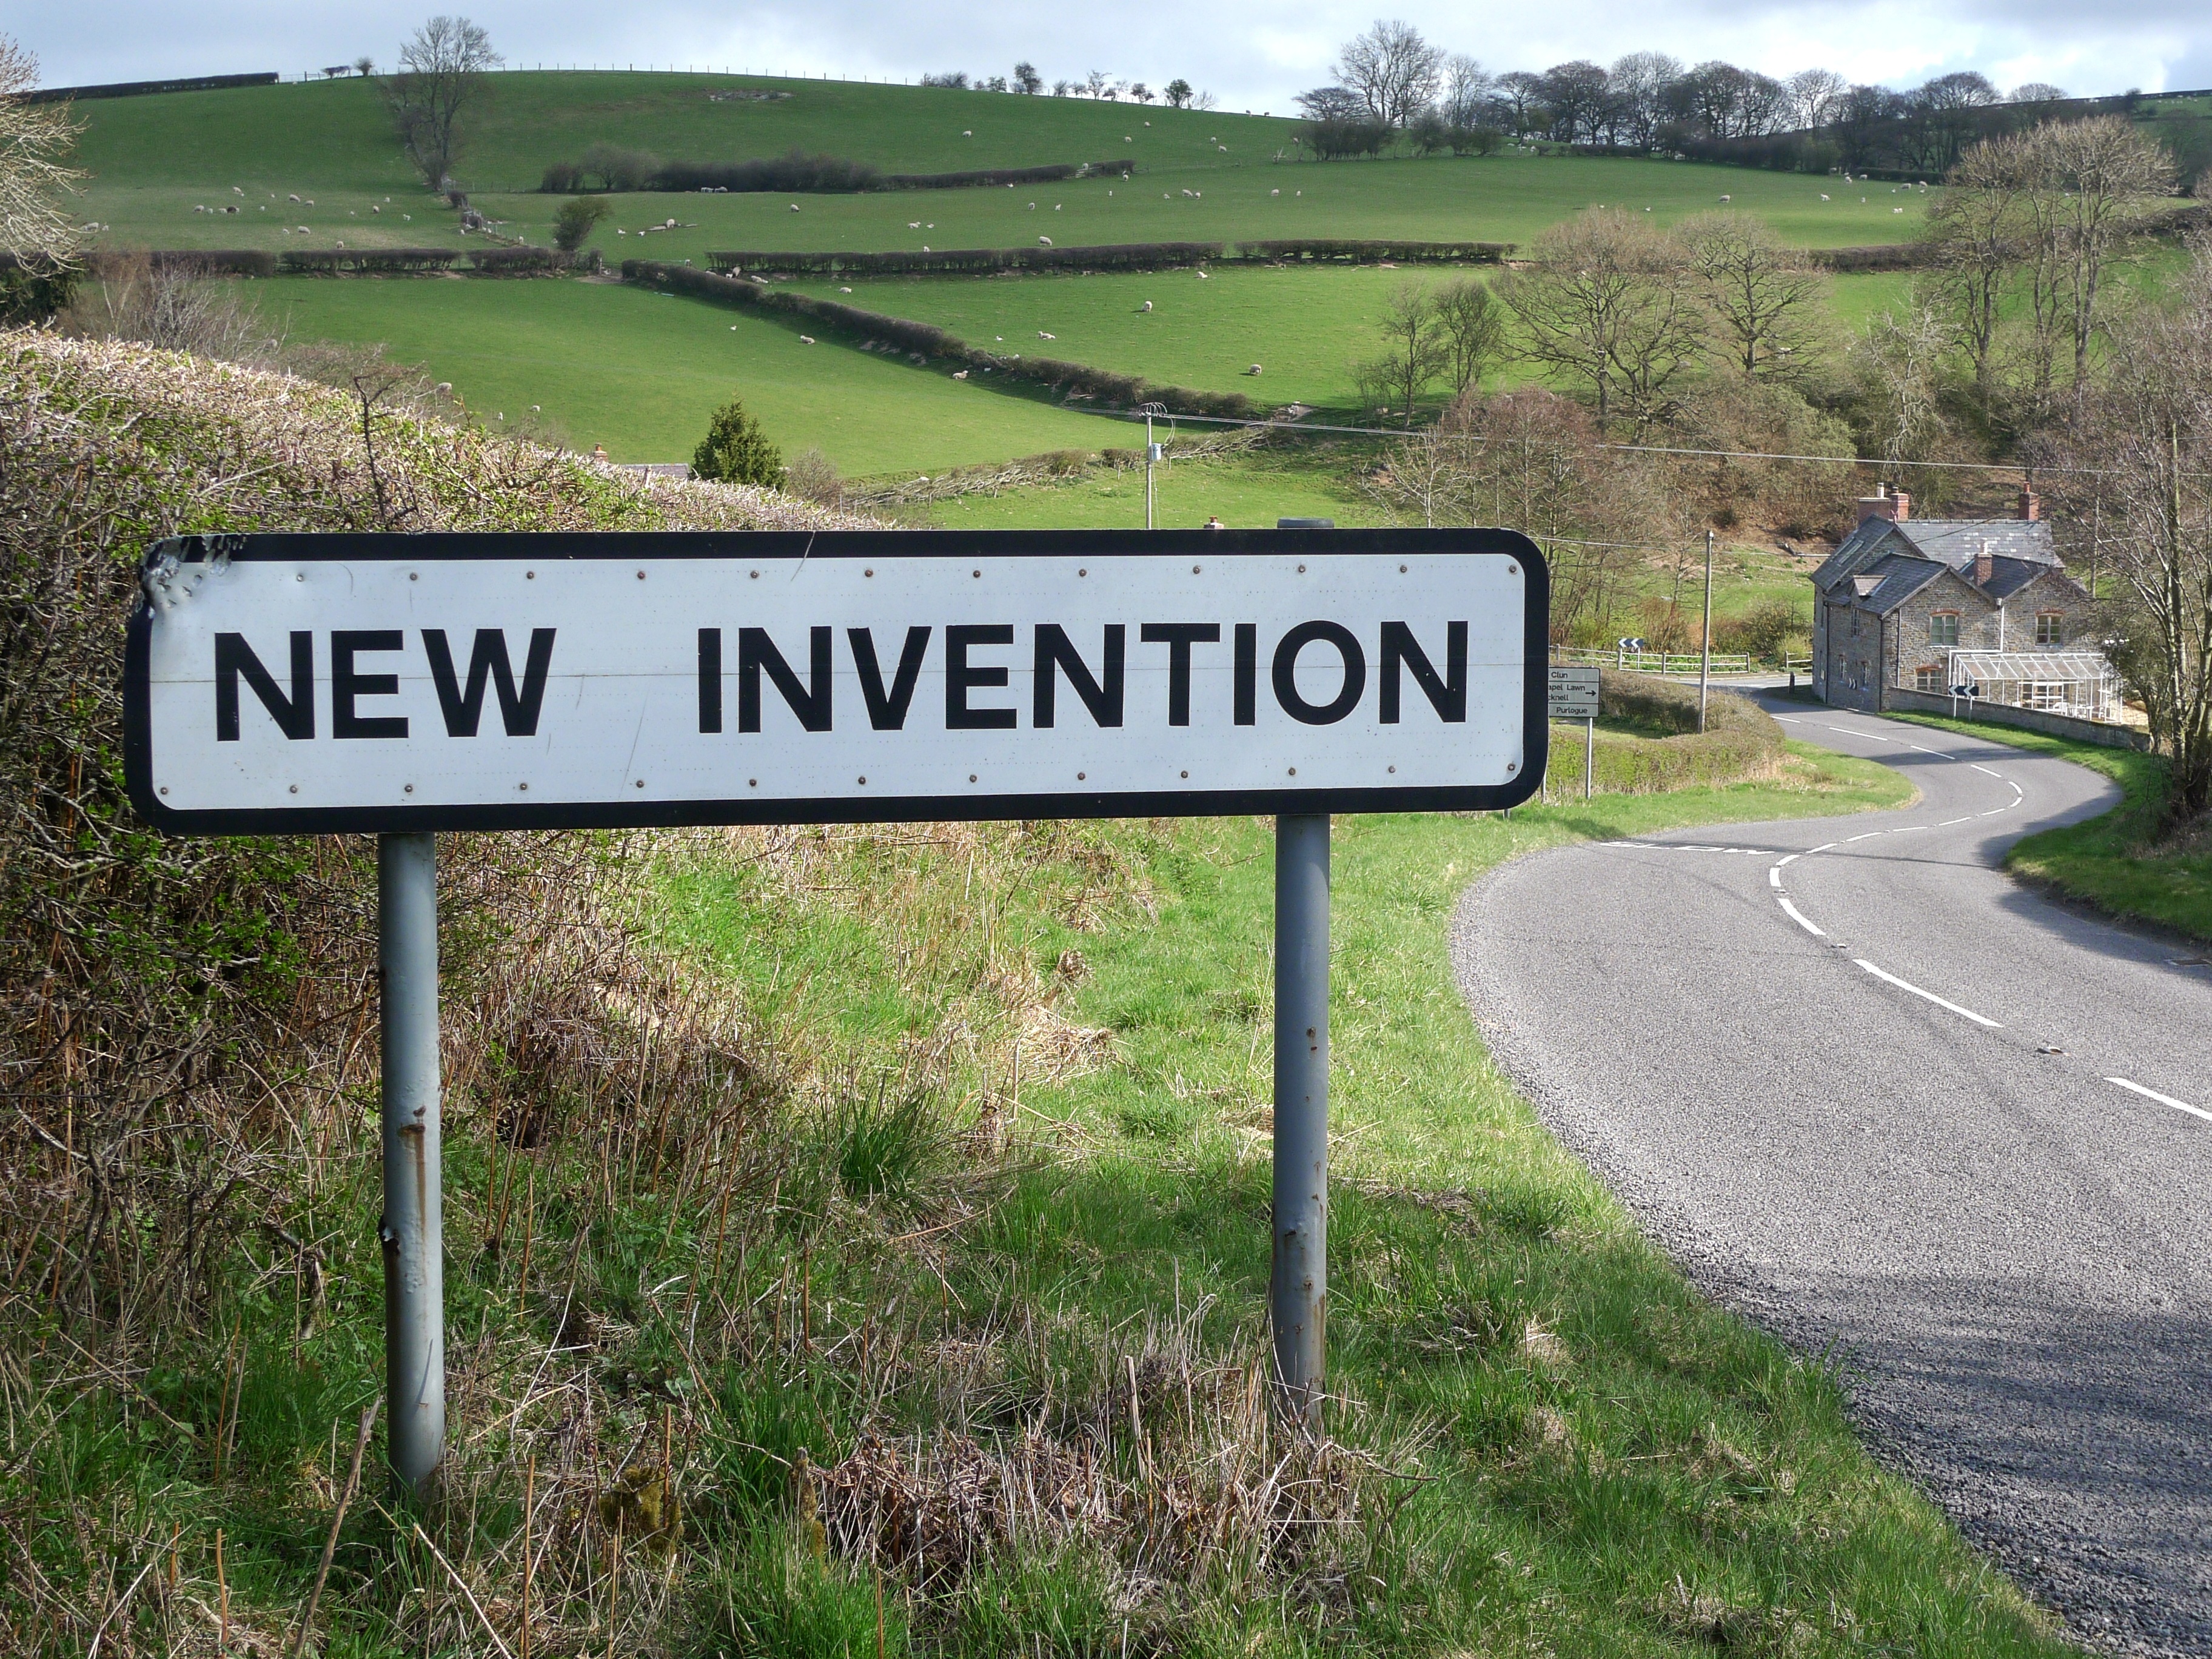
road, trail, highway, thinking, sign, roadsign, signage, lane, infrastructure, new, inspiration, idea, innovation, rural area, traffic sign, invention, brainstorming